Igapó

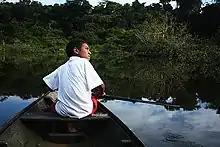
A young guide in Óbidos, Pará, Brazil

Native Amazonians have been using and modifying the forests in which they have lived for thousands of years. Several studies suggest that the presence of nutrient-rich "black earth" in typically nutrient-poor environments indicates intense fertilization and burning of these areas. Black earth is a modified soil characterized by high nutrient content from highly stable organic matter and high levels of phosphorus.